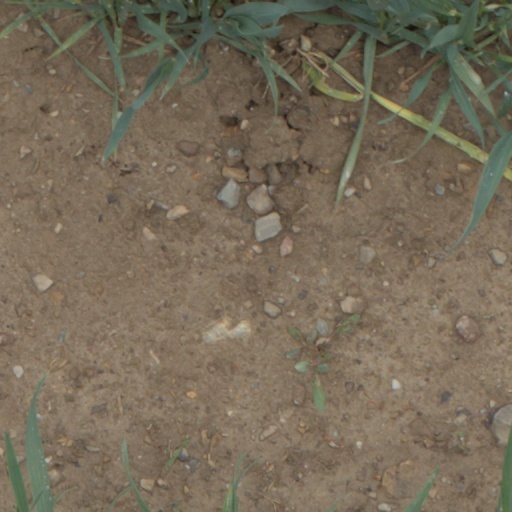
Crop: wheat